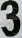
Number: 3